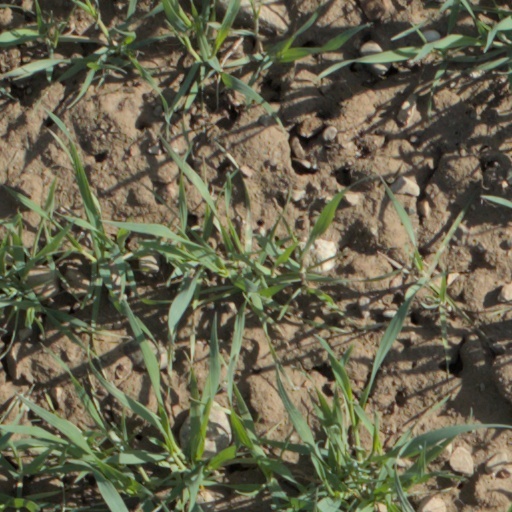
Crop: wheat